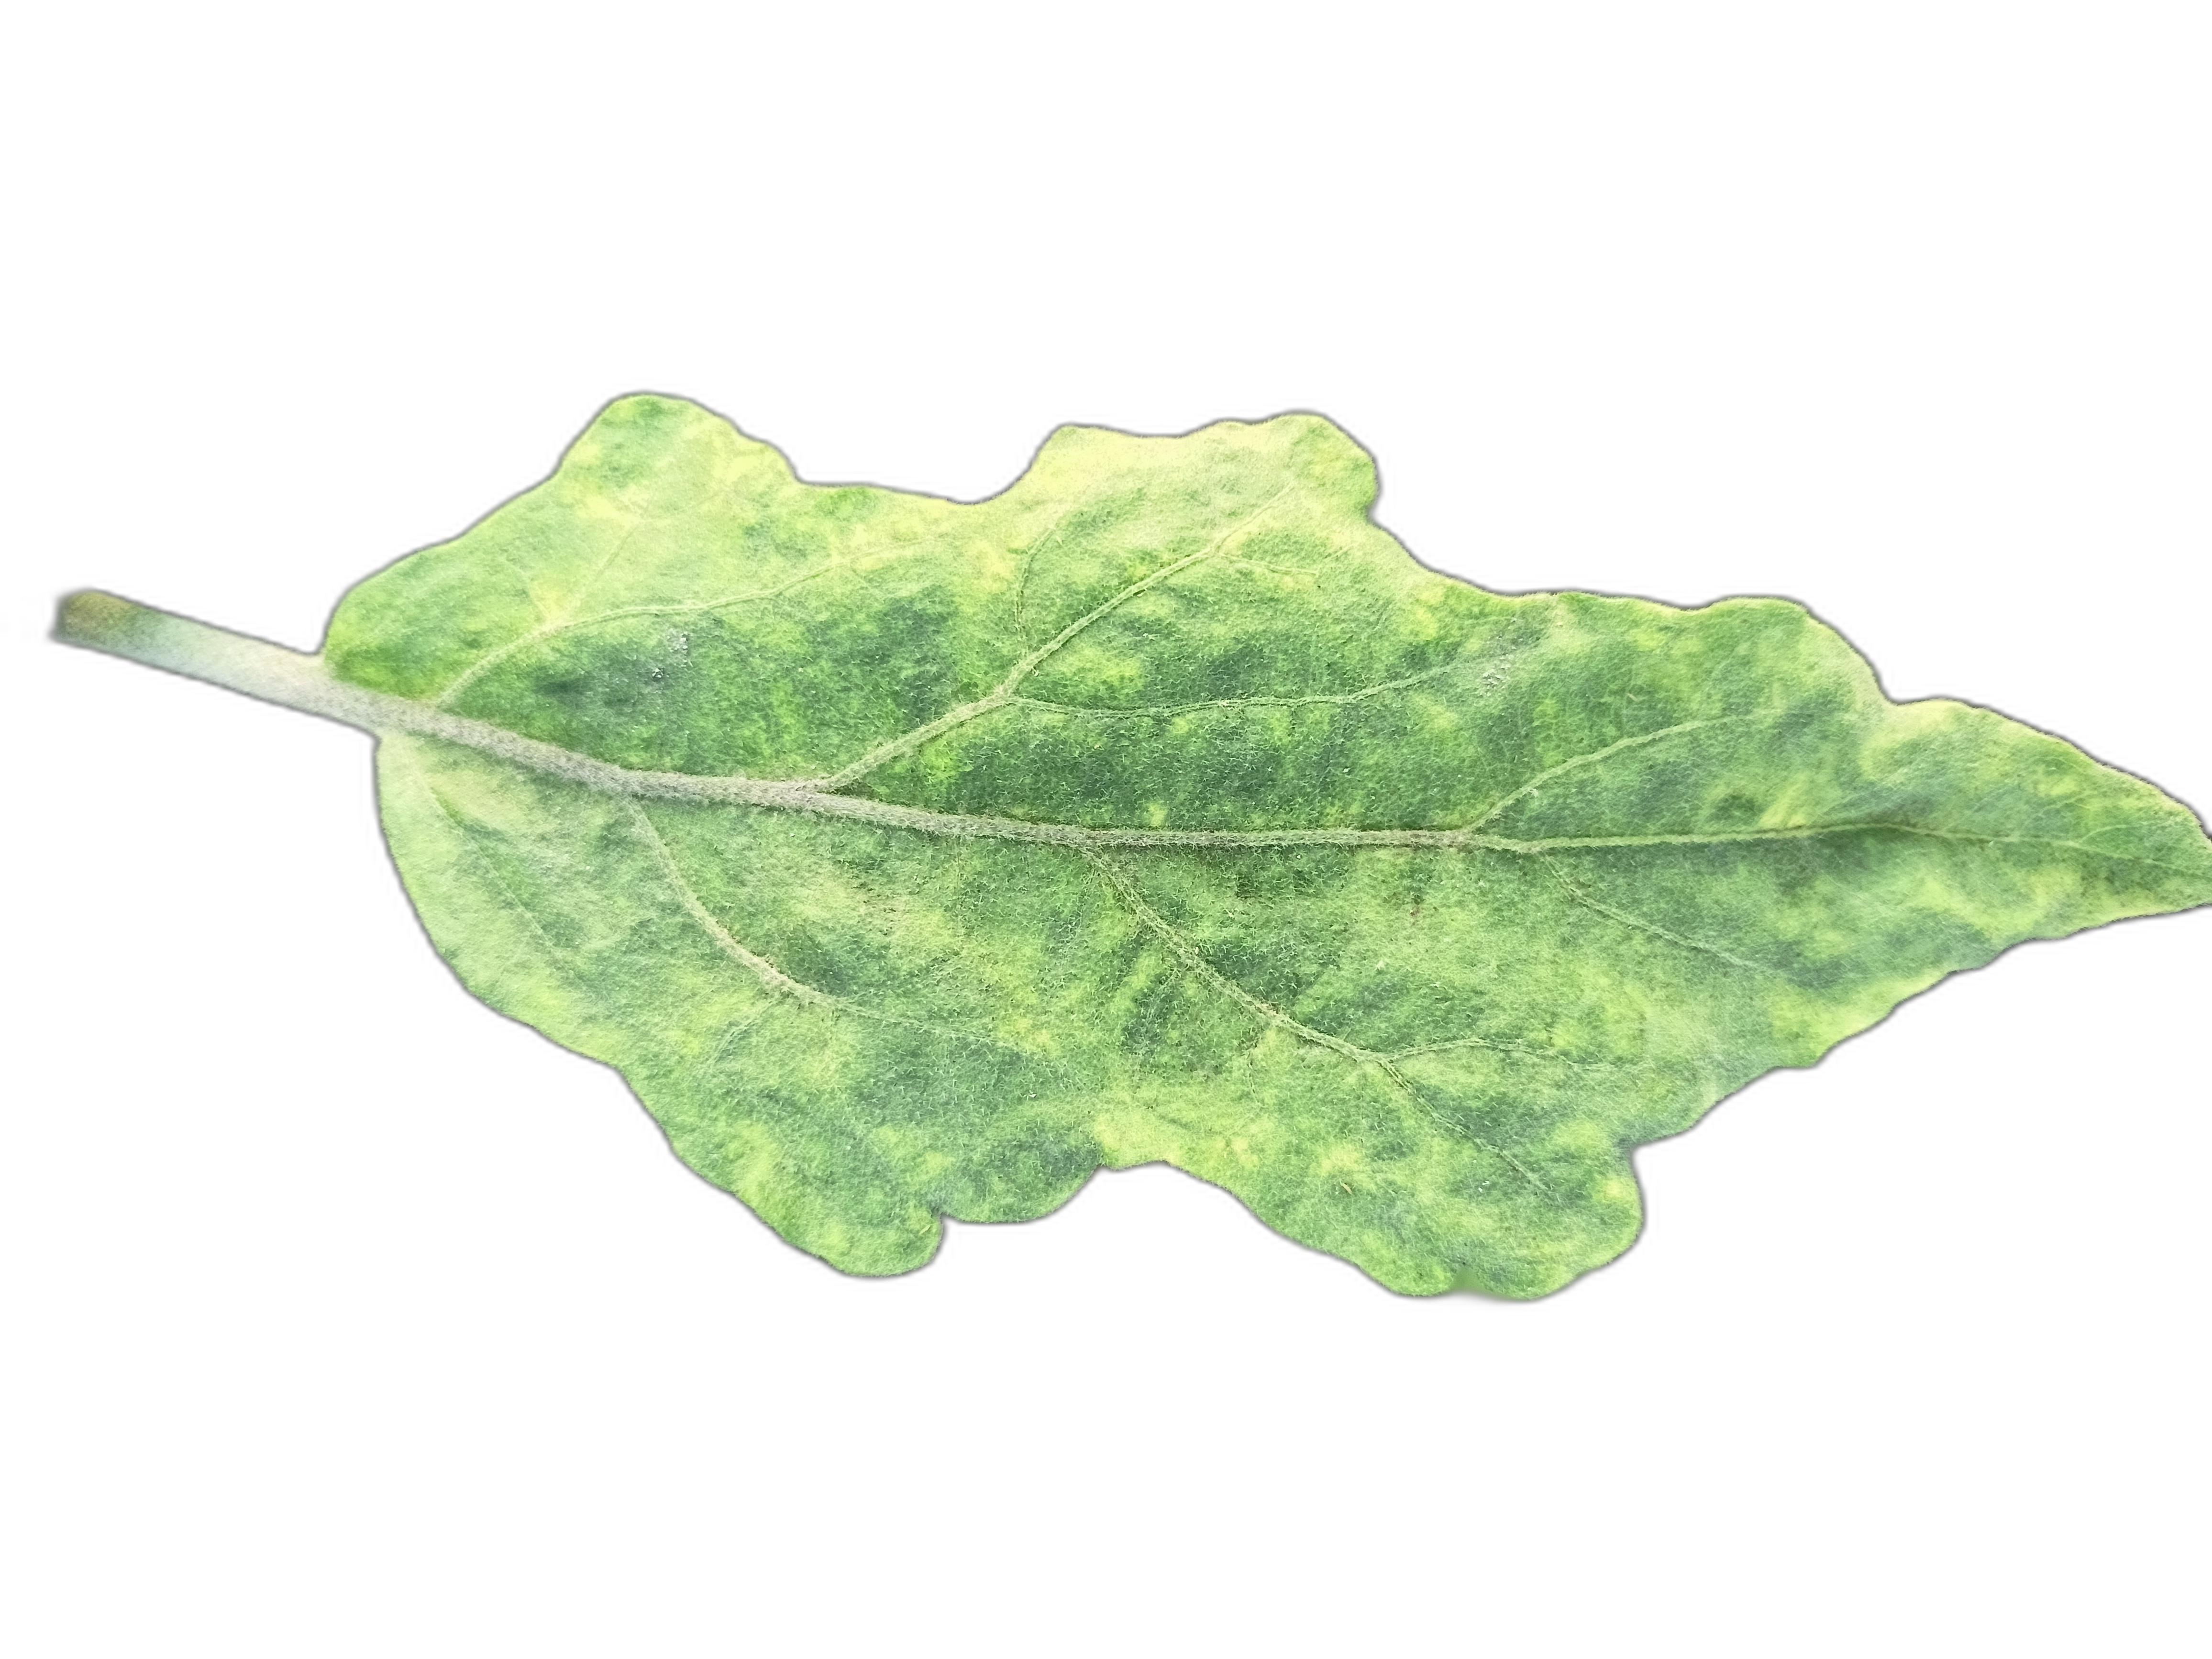
Label: Mosaic Virus Disease